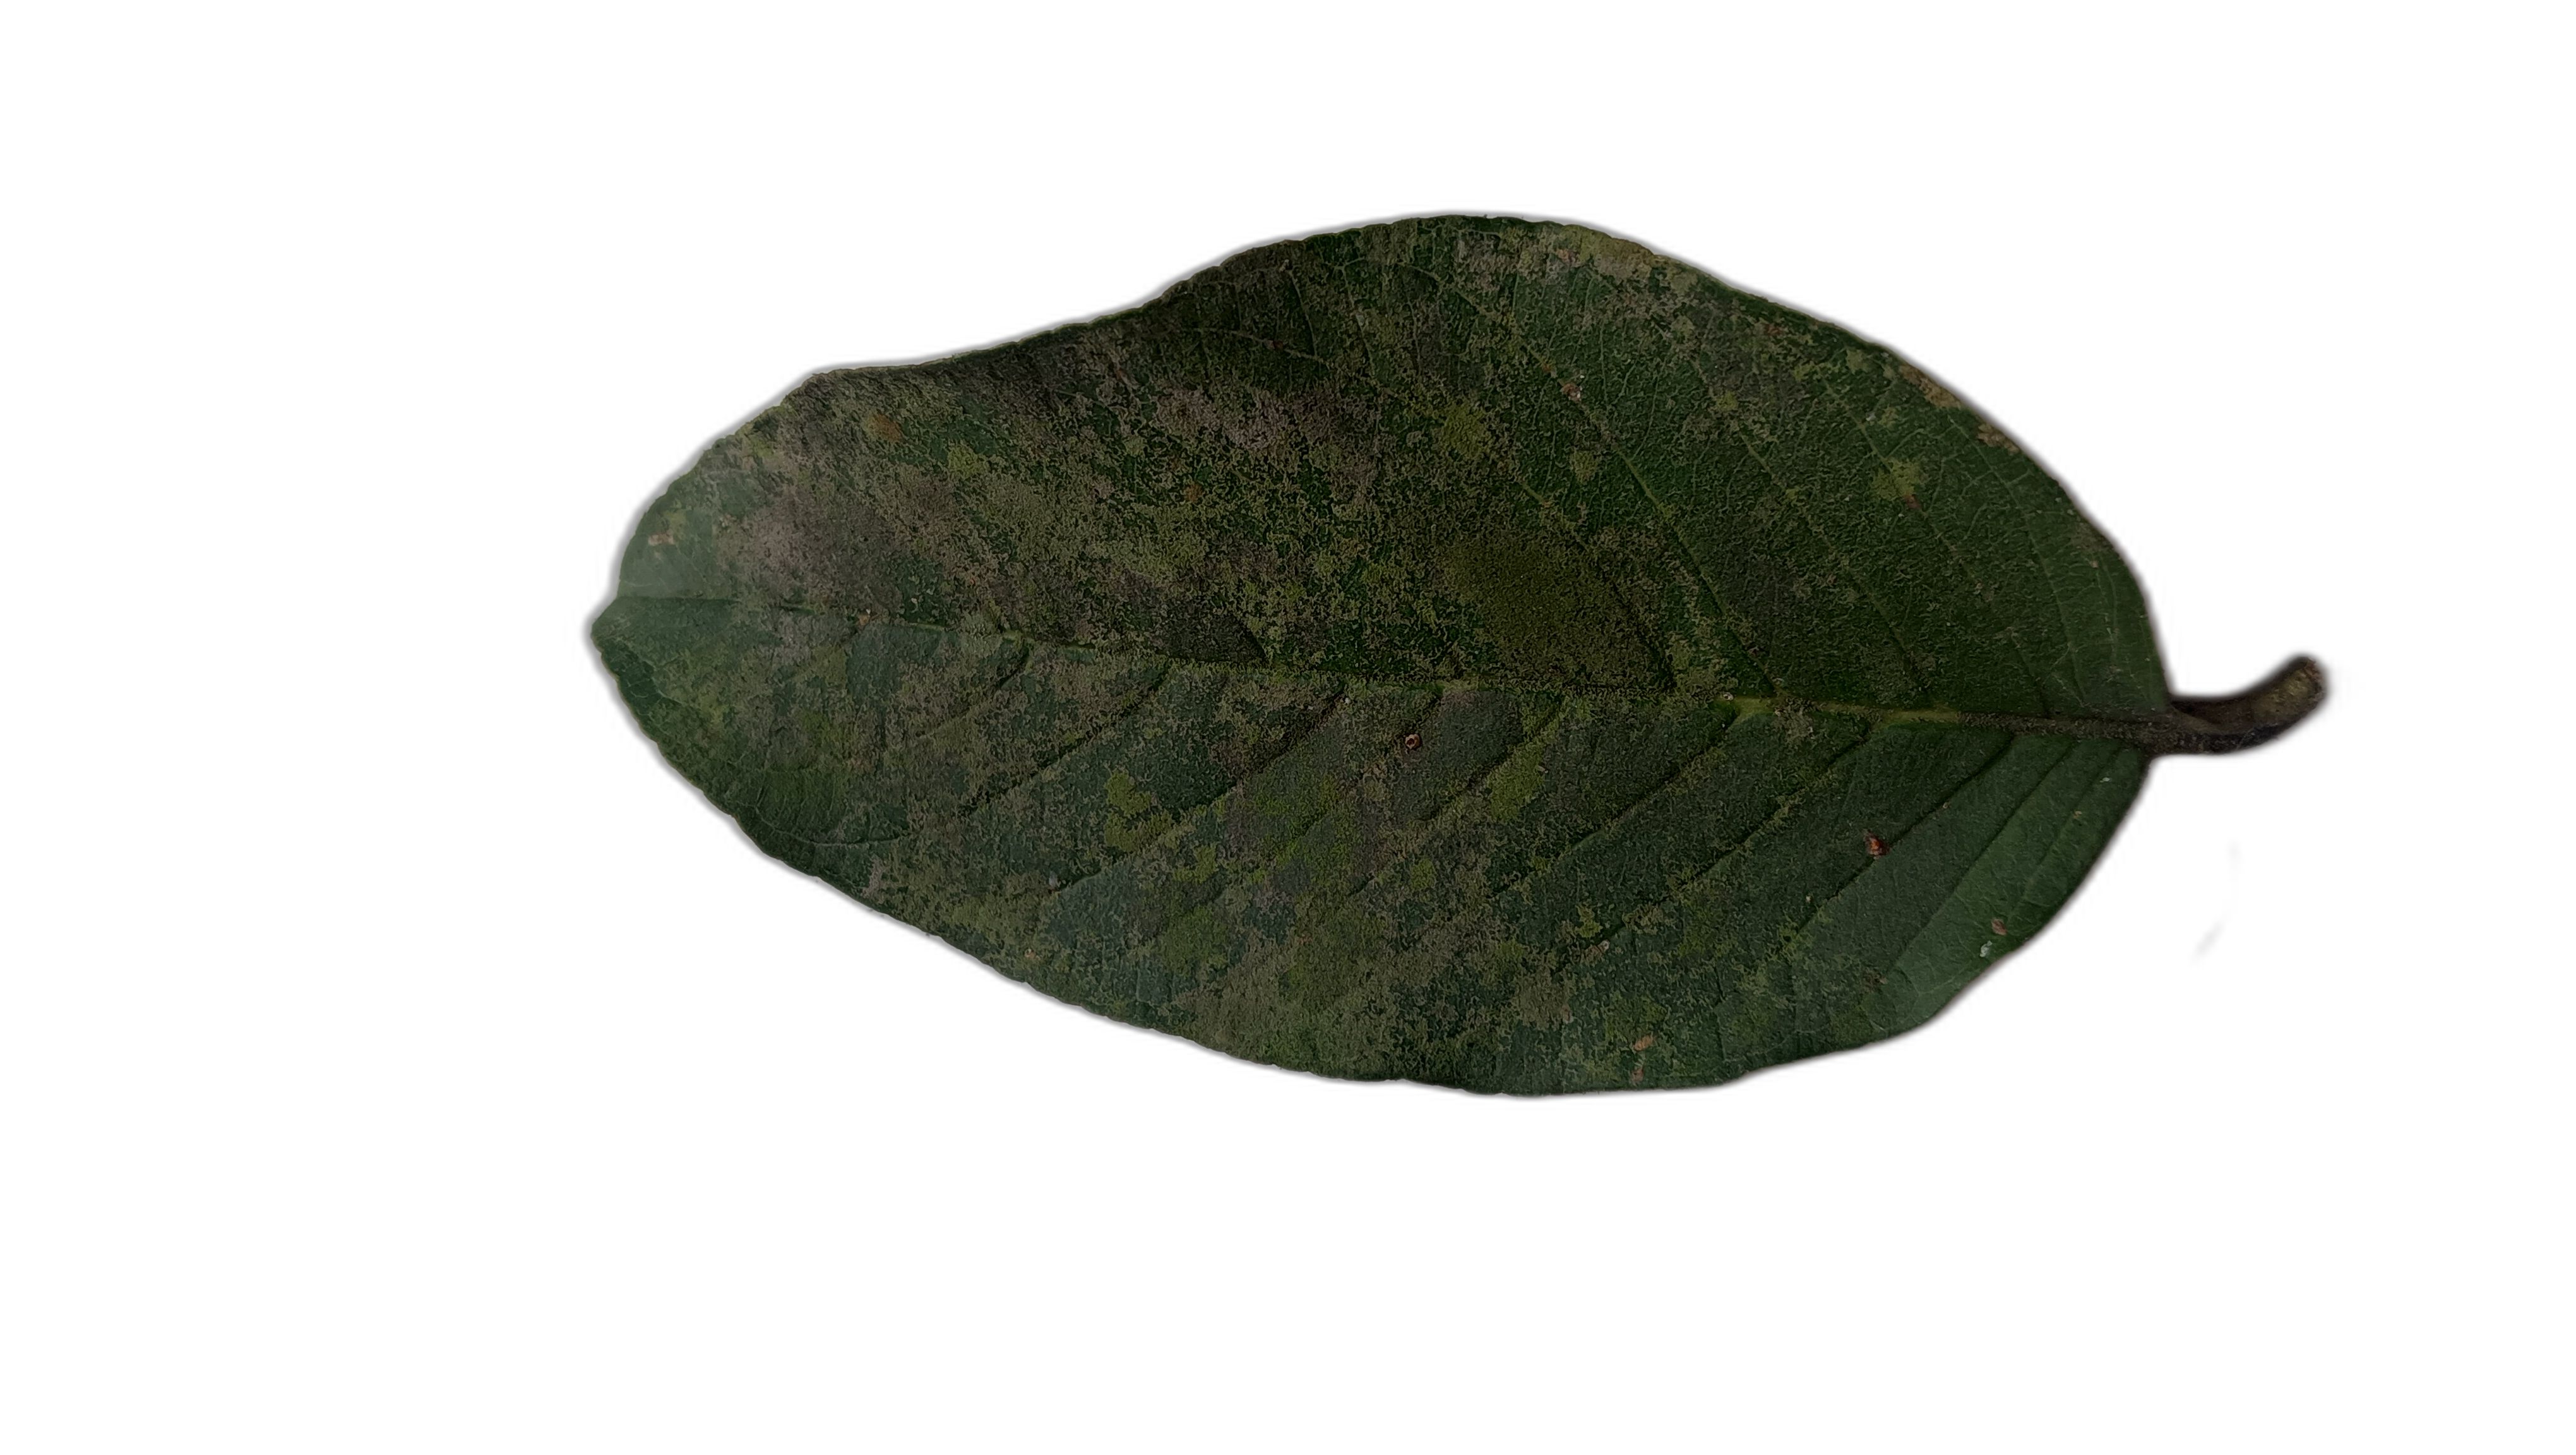
Plant part: leaf
Disease: Anthracnose